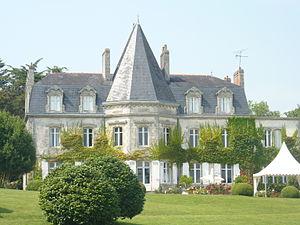
Plomelin
Plomelin [plɔmlɛ̃] est une commune française du département du Finistère, faisant partie de la région Bretagne.
L'Odet est un fleuve côtier breton long de 62,7 km qui prend sa source dans les montagnes Noires à Saint-Goazec, au lieu-dit Yeun-ar-Vouster, et aboutit dans l'Atlantique entre Sainte-Marine et Bénodet – en breton Ben" = « embouchure » et donc « embouchure de l'Odet ».